Foxlease

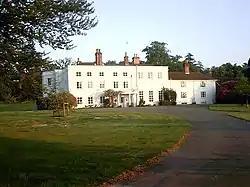
Princess Mary House, Foxlease Park

Foxlease Park is an outdoor training and activity centre near Lyndhurst, Hampshire, UK. The site is now owned by Foxie's Future CIO, a charity set up to save Foxlease for future generations following Girlguiding's decision to sell it in May 2023. On 19 November 2024, Foxie's Future completed their purchase and is currently in the process of improvements at the site with a view to reopening it in 2025. The Foxlease estate was owned and managed by the Guides since 1922. The estate is and the main house is known as The Princess Mary House, in honour of her marriage. Foxlease hosted the Guides' Third International Conference, the Sixth World Conference and also the first World Camp.